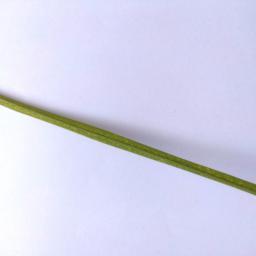
Label: Rice___Healthy